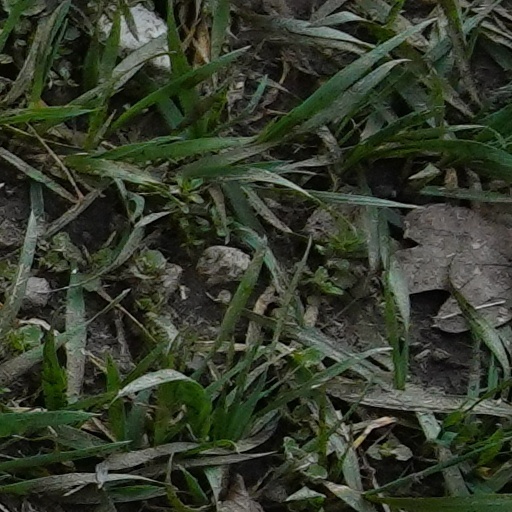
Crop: wheat